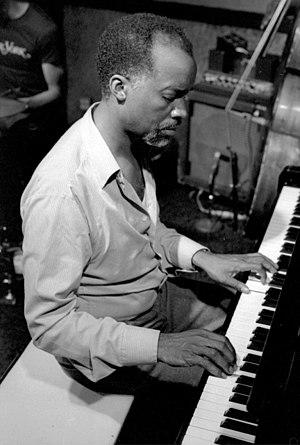
Ahmad Jamal, né Frederick Russell Jones, est un pianiste et un compositeur de jazz américain né le 2 juillet 1930 à Pittsburgh en Pennsylvanie.